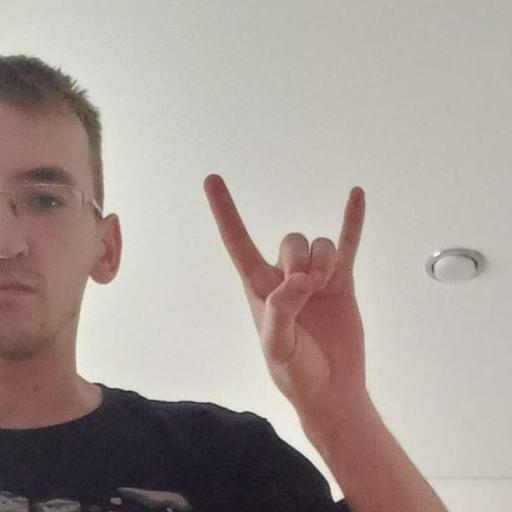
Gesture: rock